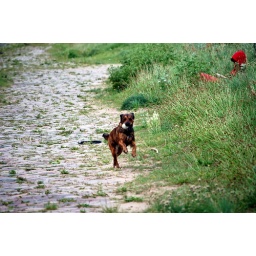
playing dog on a way besides the river Elbe in Dresden, June 2007